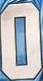
Number: 0